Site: brandenburg
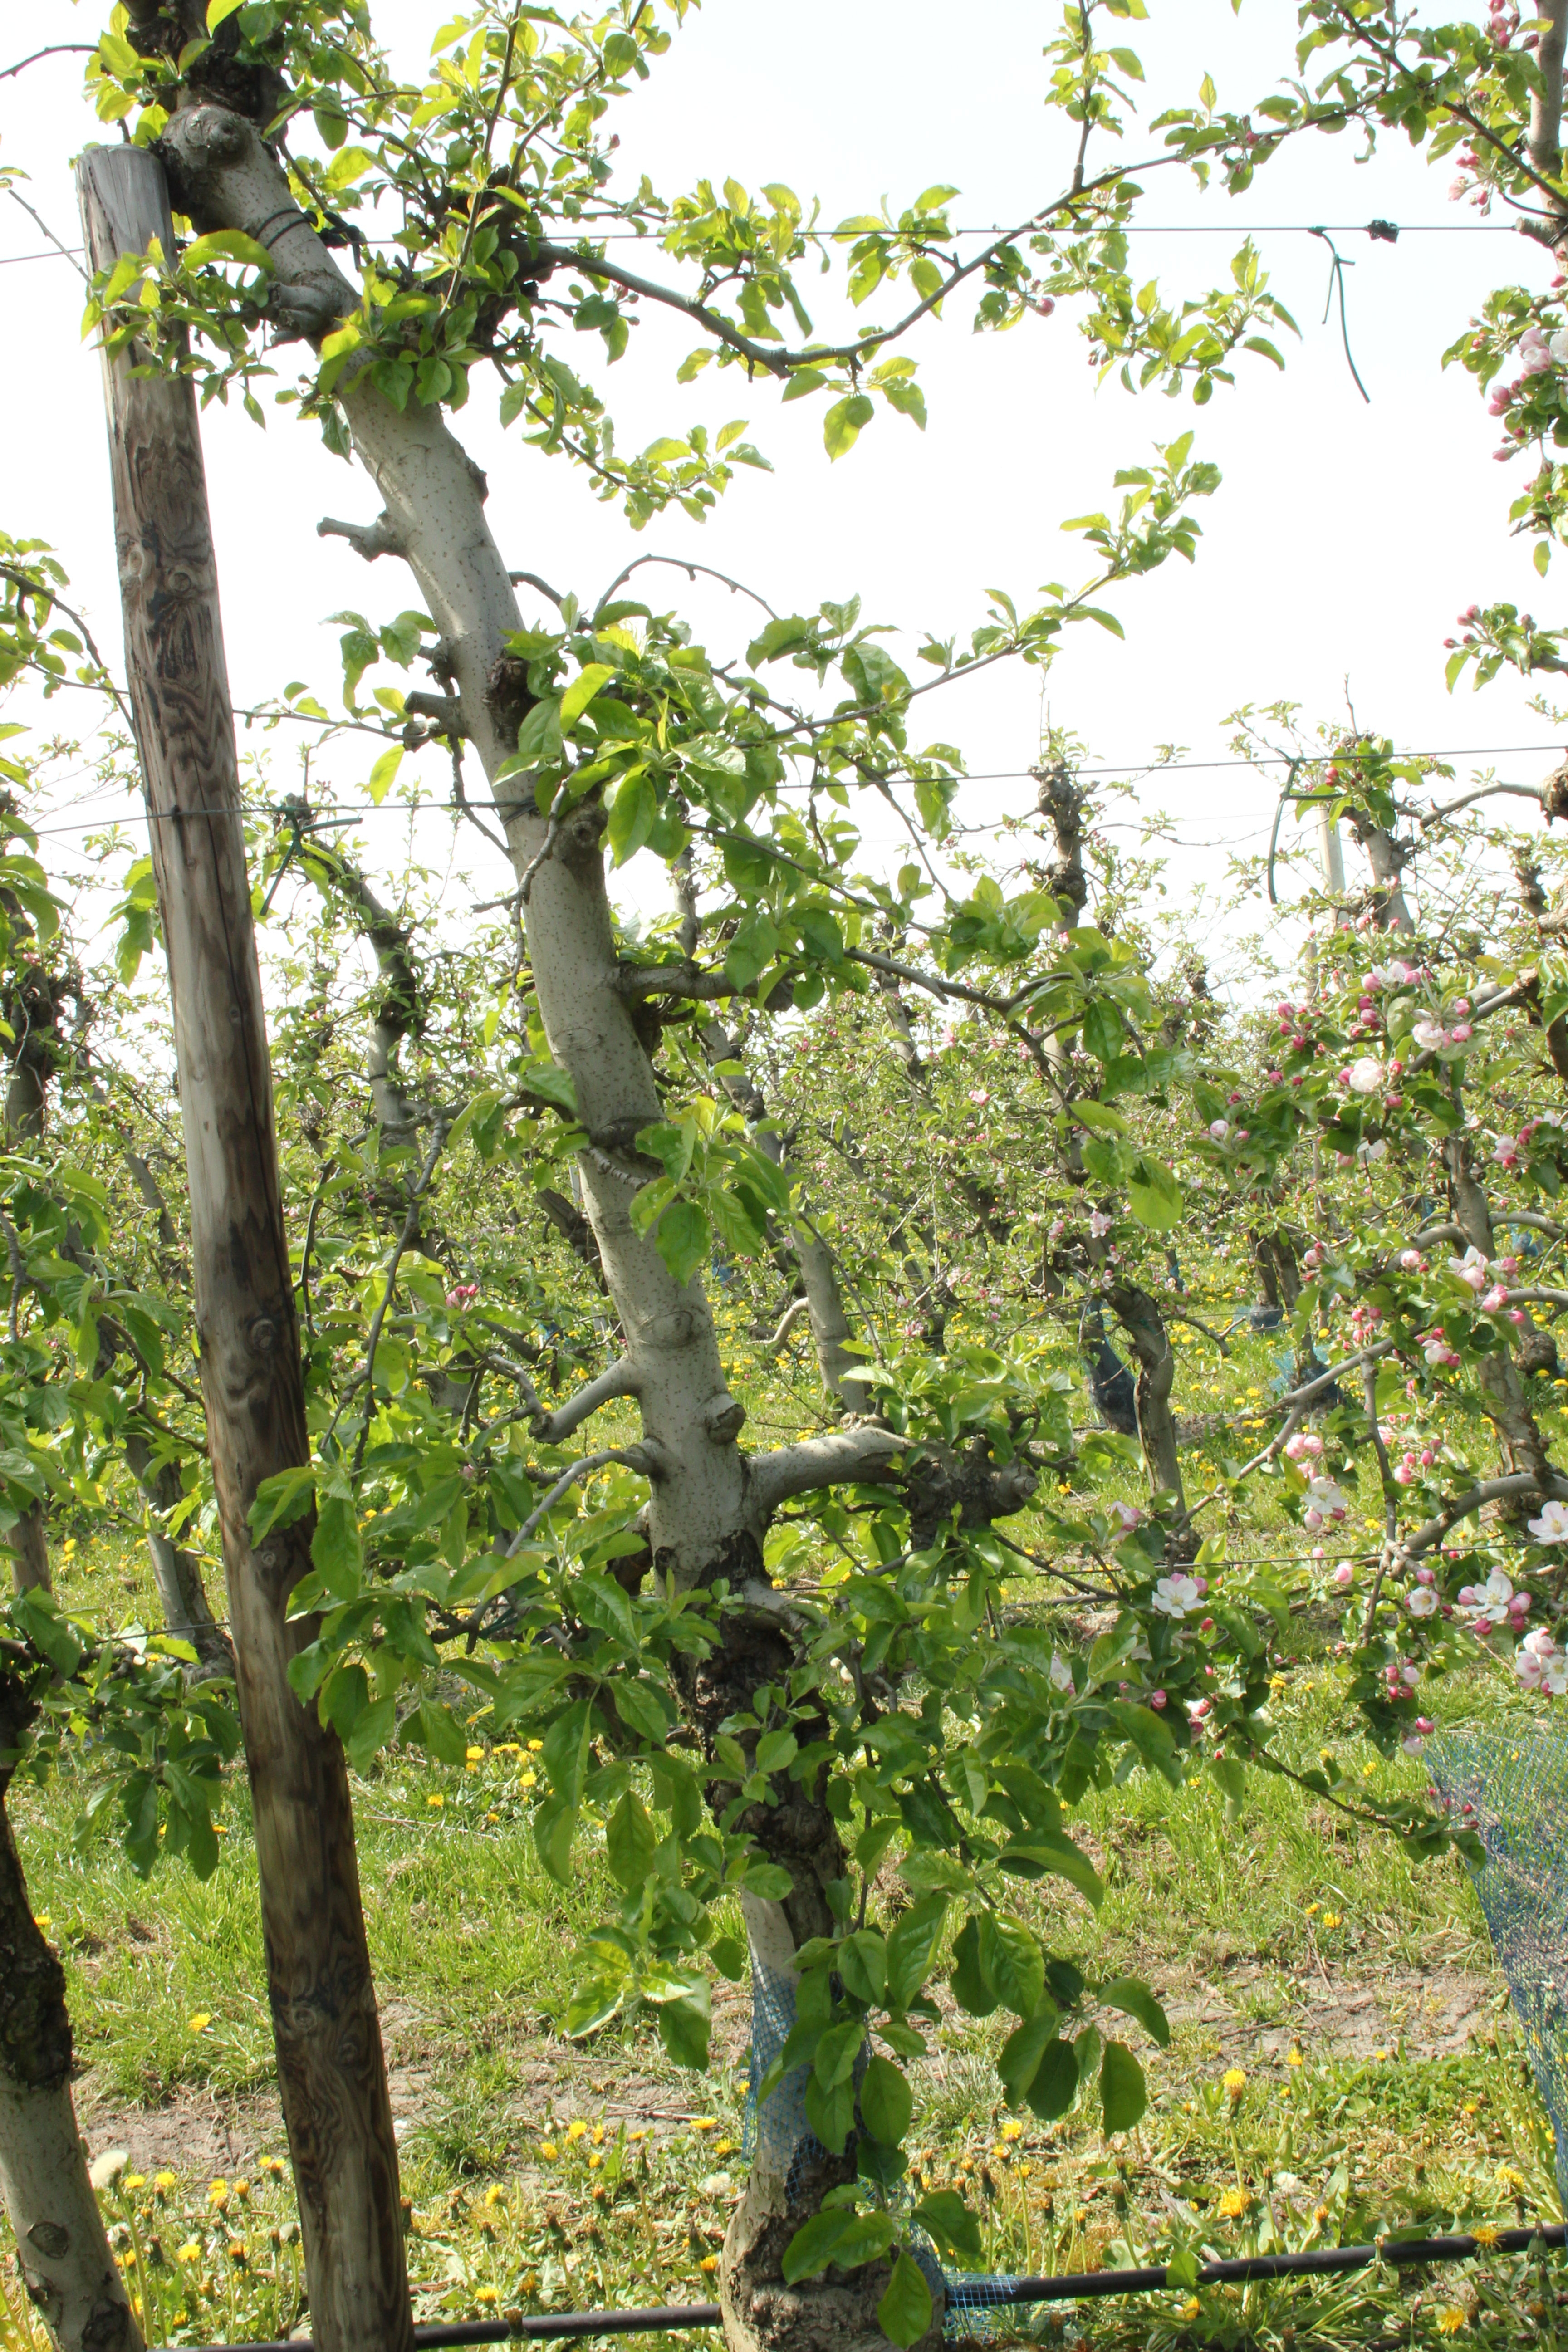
Growth stage (BBCH 60): Flowering